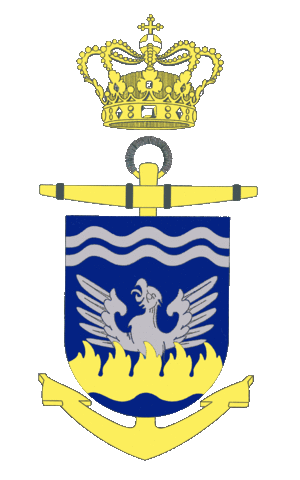
Center for Skibssikkerhed / Våbenskjold
SIC Våbenskjold
SIC Våbenskjold
Center for Skibssikkerhed er Søværnets primære kursussted med hensyn til træning i den Interne kamp for krigsskibene i det danske søværn. Centeret er placeret i Hvims tæt på Ålbæk, cirka midt mellem Frederikshavn og Skagen. Center for Skibssikkerhed er nabo til Nordjysk Brand- og Redningsskole.